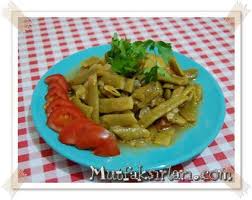
Yemek: taze_fasulye